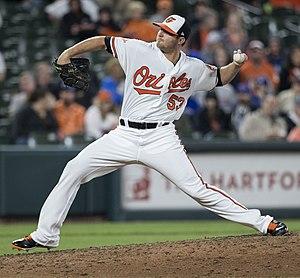
Le match des étoiles de la Ligue majeure de baseball 2016 est la 87ᵉ édition de cette opposition entre les meilleurs joueurs de la Ligue américaine et de la Ligue nationale, les deux composantes des Ligues majeures de baseball.
Zachary Grant Britton est un lanceur de relève gaucher des Orioles de Baltimore de la Ligue majeure de baseball.